Colombia–Peru War

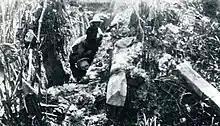
Peruvian trenches in Leticia

The Peruvian forces in Leticia could not be forced to withdraw, but the events in Lima and the assassination of the Peruvian president changed the situation. The new Peruvian president ordered the undefeated Peruvian troops to leave Leticia. Part of Peru's Pacific fleet came through the Amazon River to engage in combat.